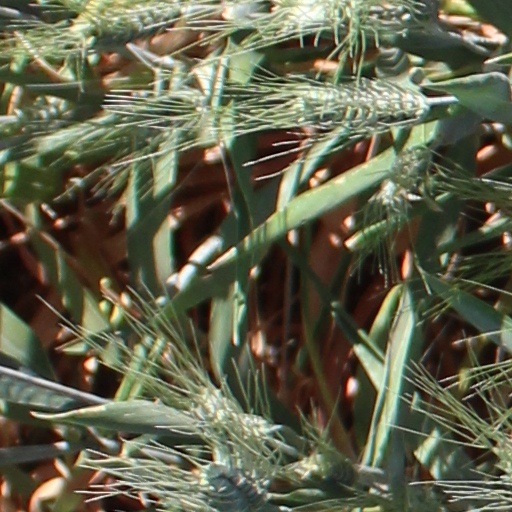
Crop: wheat